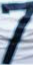
Number: 7